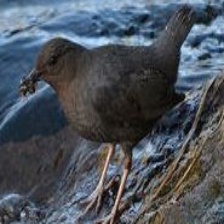
Species: AMERICAN DIPPER
Scientific name: CINCLUS MEXICANUS